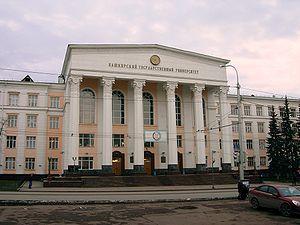
Oufa est une ville de l'Ouest de la Russie. Située à une centaine de kilomètres des monts Oural, elle est la capitale et la plus grande ville de la république de Bachkirie, en Russie. Elle en représente le centre industriel, économique, scientifique et culturel. Sa population s'élevait à 1 128 787 habitants en 2020.